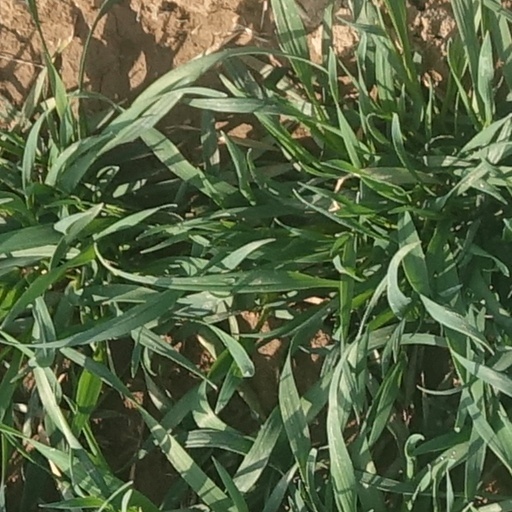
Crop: wheat